St Michael's Church, Upton Cressett

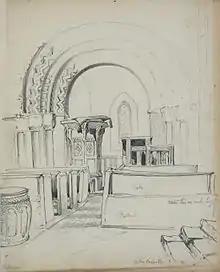
Interior in 1832, by Henry Harris Lines

St Michael's is a small and simple church containing Norman architecture. The body of the church is constructed in stone with tiled roofs, and the south porch is timber framed. Its plan consists of a nave with a south porch, and a chancel with a south chapel. Towards the west end of the nave roof is a weatherboarded bellcote with a short spire covered in lead. The Norman architecture includes some of the windows, the south doorway, the arcade of the demolished north aisle, and the chancel arch. The south doorway has two orders of shafts, and two orders decorated with chevrons on its arch. The arcade is visible from the outside of the church and is in two bays. The chancel arch is described by the architectural historians John Newman and Nikolaus Pevsner as "the most impressive Norman feature" in the church. It has three orders of shafts and three orders of chevron on the arch. The font is also Norman. The east window appears to have been reconstructed as a lancet window in the 13th century. On the west wall of the chapel is a painting dating from about 1200. It depicts an enthroned king, and is decorated with foliage scroll-work.